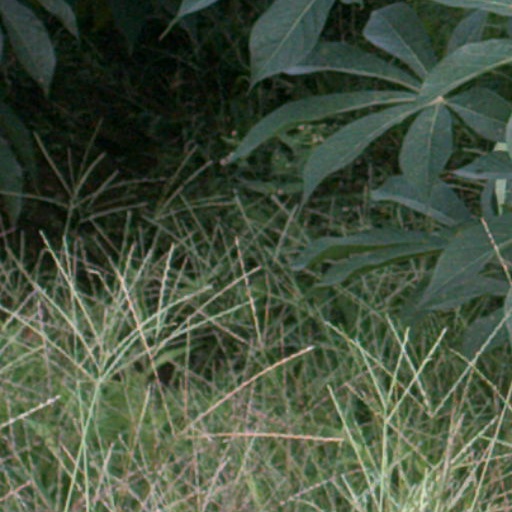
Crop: cassava